Hlengiwe Mkhize

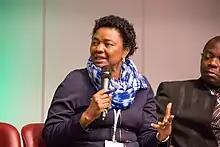
Mkhize at the World Summit on the Information Society in May 2016

In a reshuffle announced on 31 October 2010, Mkhize was appointed as Deputy Minister of Higher Education and Training, under Minister Blade Nzimande. She served in that position until 12 June 2012, when she was appointed to succeed Enoch Godongwana as Deputy Minister of Economic Development under Minister Ebrahim Patel. Finally, in her fourth and final deputy ministerial position in Zuma's administration, she was appointed as Deputy Minister of Telecommunications and Postal Services when that portfolio was established after the 2014 general election.